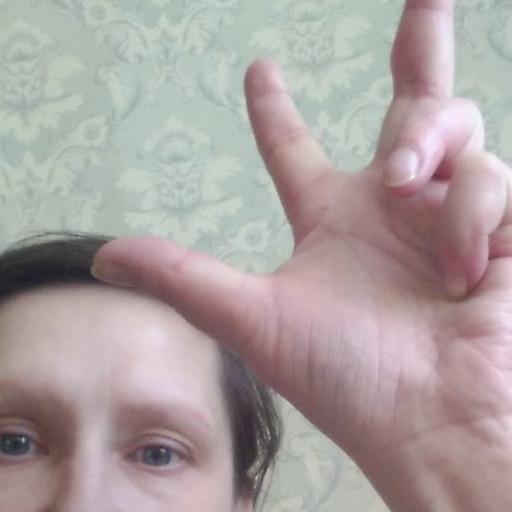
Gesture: three2